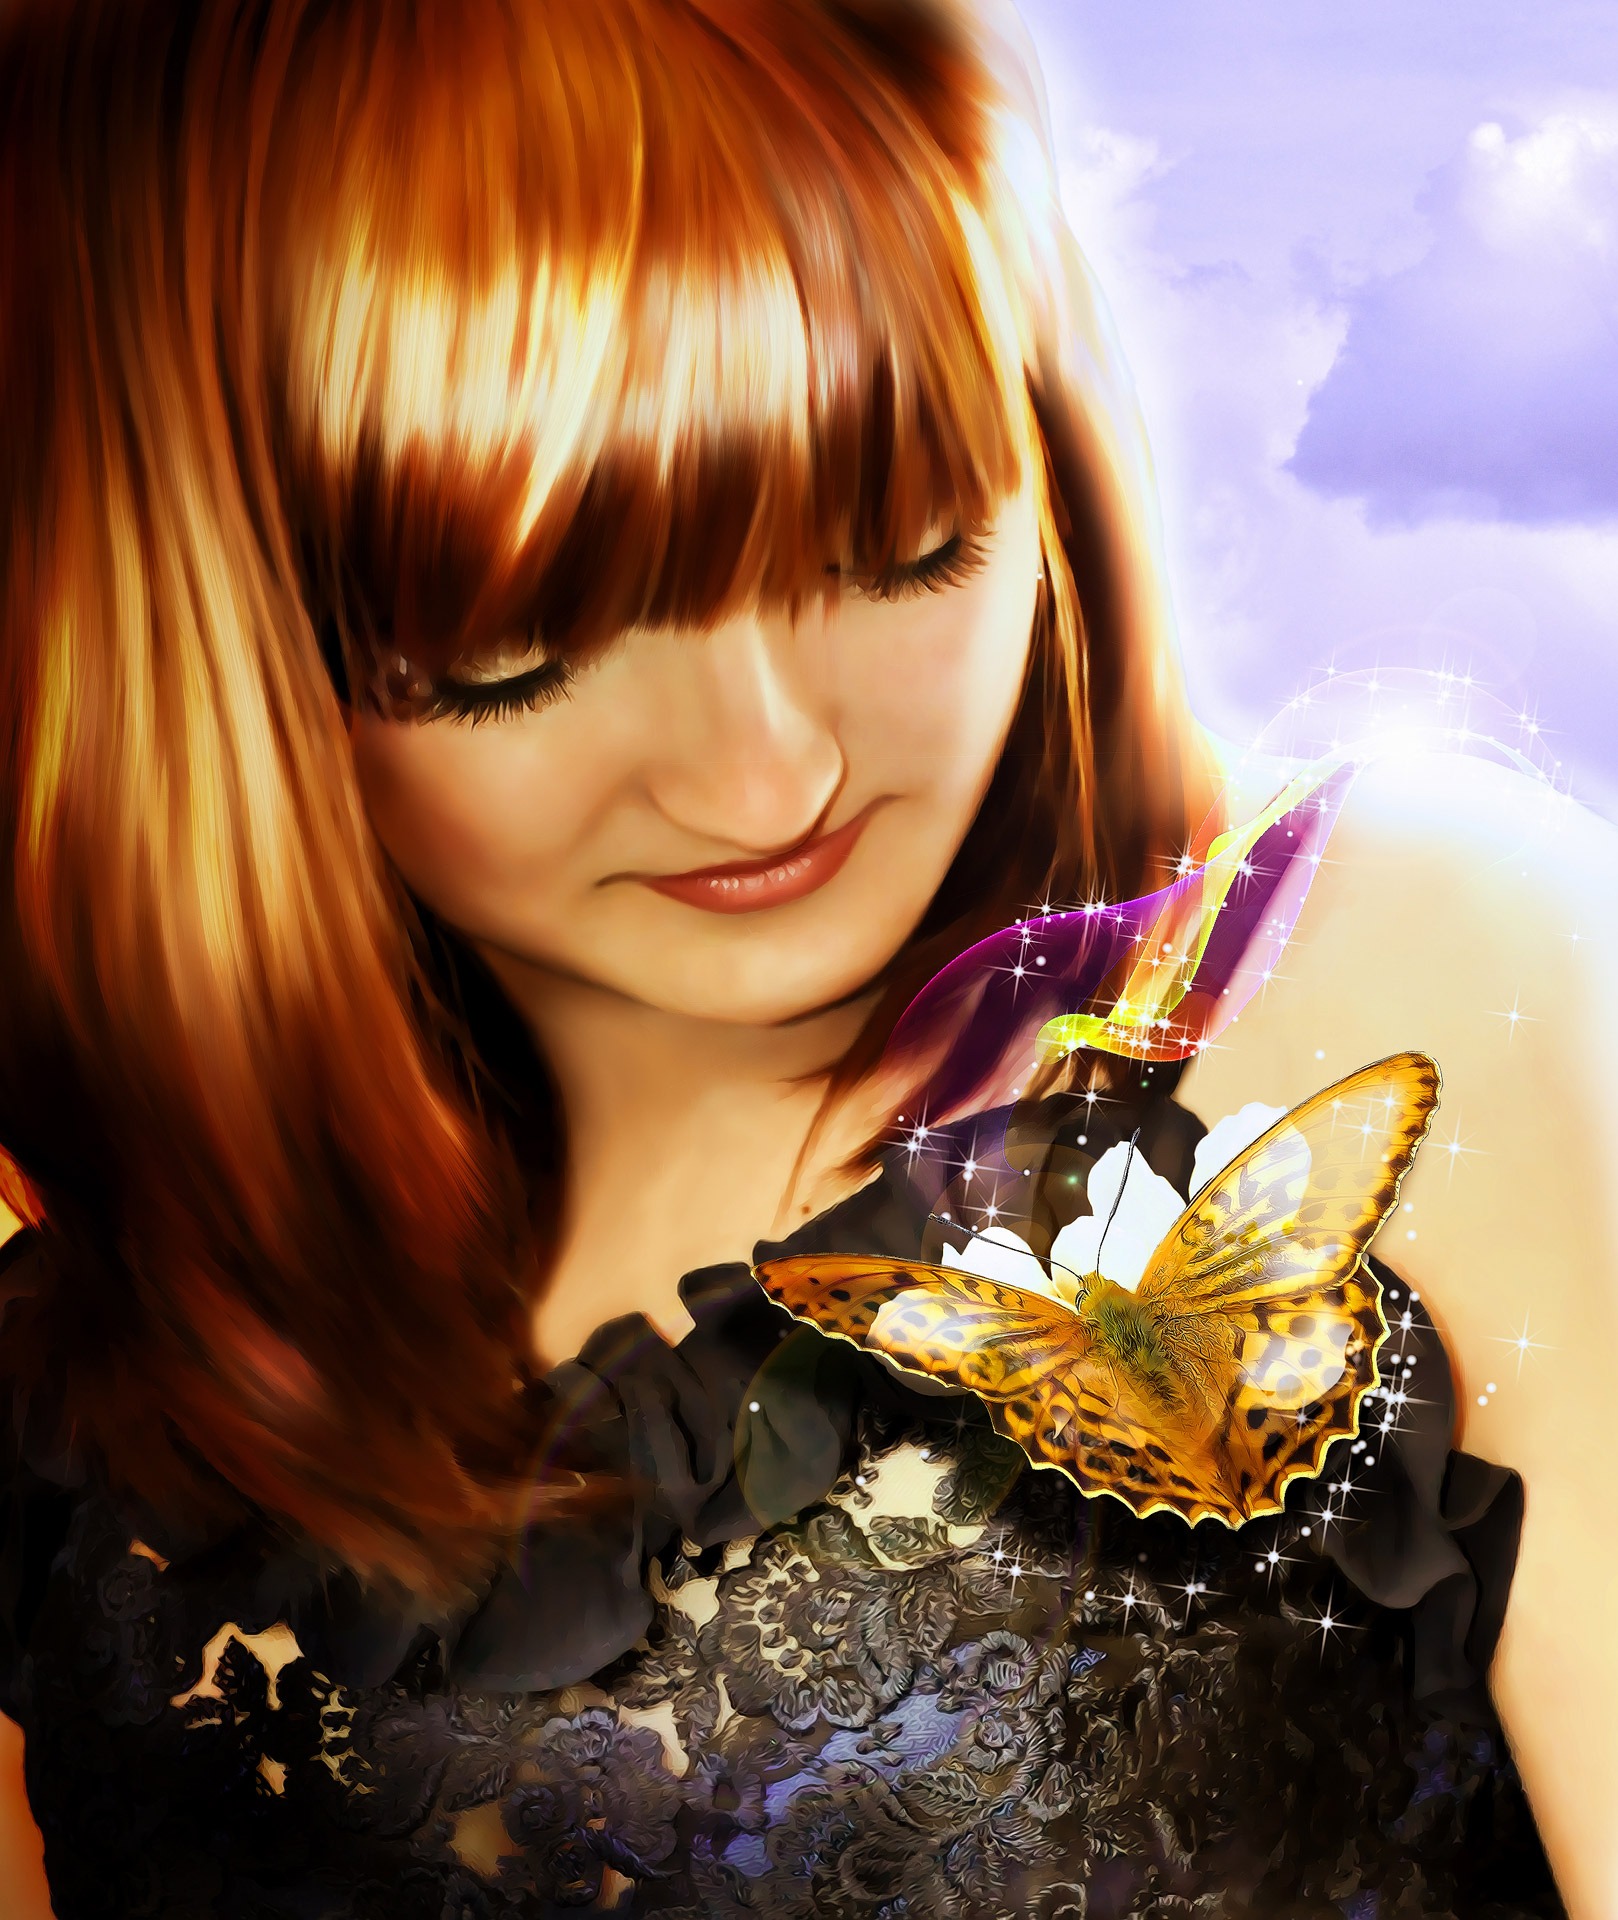
girl, hair, portrait, model, young, color, fashion, butterfly, hairstyle, eye, beauty, magic, organ, anime, sweetness, fairytale, processing, brown hair